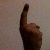
The image shows a hand gesture representing the number 1 in Indian Sign Language.